Muntinlupa

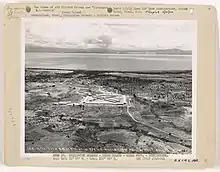
Aerial view of Muntinlupa with New Bilibid Prison, 1941

On December 19, 1917, Governor-General Francis Burton Harrison signed Executive Order 108, which made Muntinlupa an independent municipality, separating it from Taguig. The law took effect on January 1, 1918. Vidal Joaquin, a native of Alabang, served as the first appointed mayor from 1918 to 1919, followed by Primo Ticman, native of Poblacion, from 1919 to 1922. Melencio Espeleta became the first elected mayor of Muntinlupa in 1922, serving until 1924.